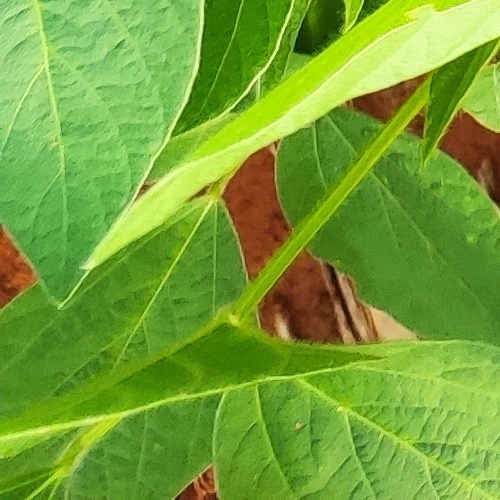
Label: Healthy